Nationality

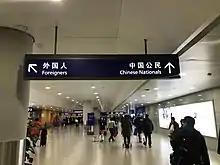
An immigration inspection sign at Shanghai Pudong International Airport with the English term "Chinese nationals" and the Chinese term for "Chinese citizens".

Conceptually citizenship and nationality are different dimensions of state membership. Citizenship is focused on the internal political life of the state and nationality is the dimension of state membership in international law. Article 15 of the Universal Declaration of Human Rights states that everyone has the right to nationality. As such nationality in international law can be called and understood as citizenship, or more generally as subject or belonging to a sovereign state, and not as ethnicity. This notwithstanding, around 10 million people are stateless.